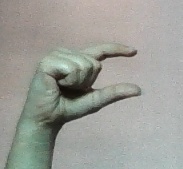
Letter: dal